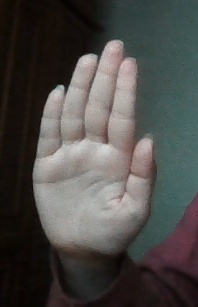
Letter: seen